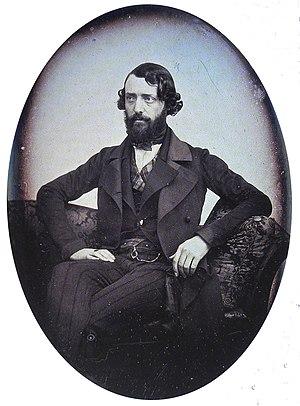
Eugène Viollet-le-Duc, né le 27 janvier 1814 à Paris et mort le 17 septembre 1879 à Lausanne, est l'un des architectes français les plus célèbres du XIXᵉ siècle, connu auprès du grand public pour ses restaurations de constructions médiévales, édifices religieux et châteaux.